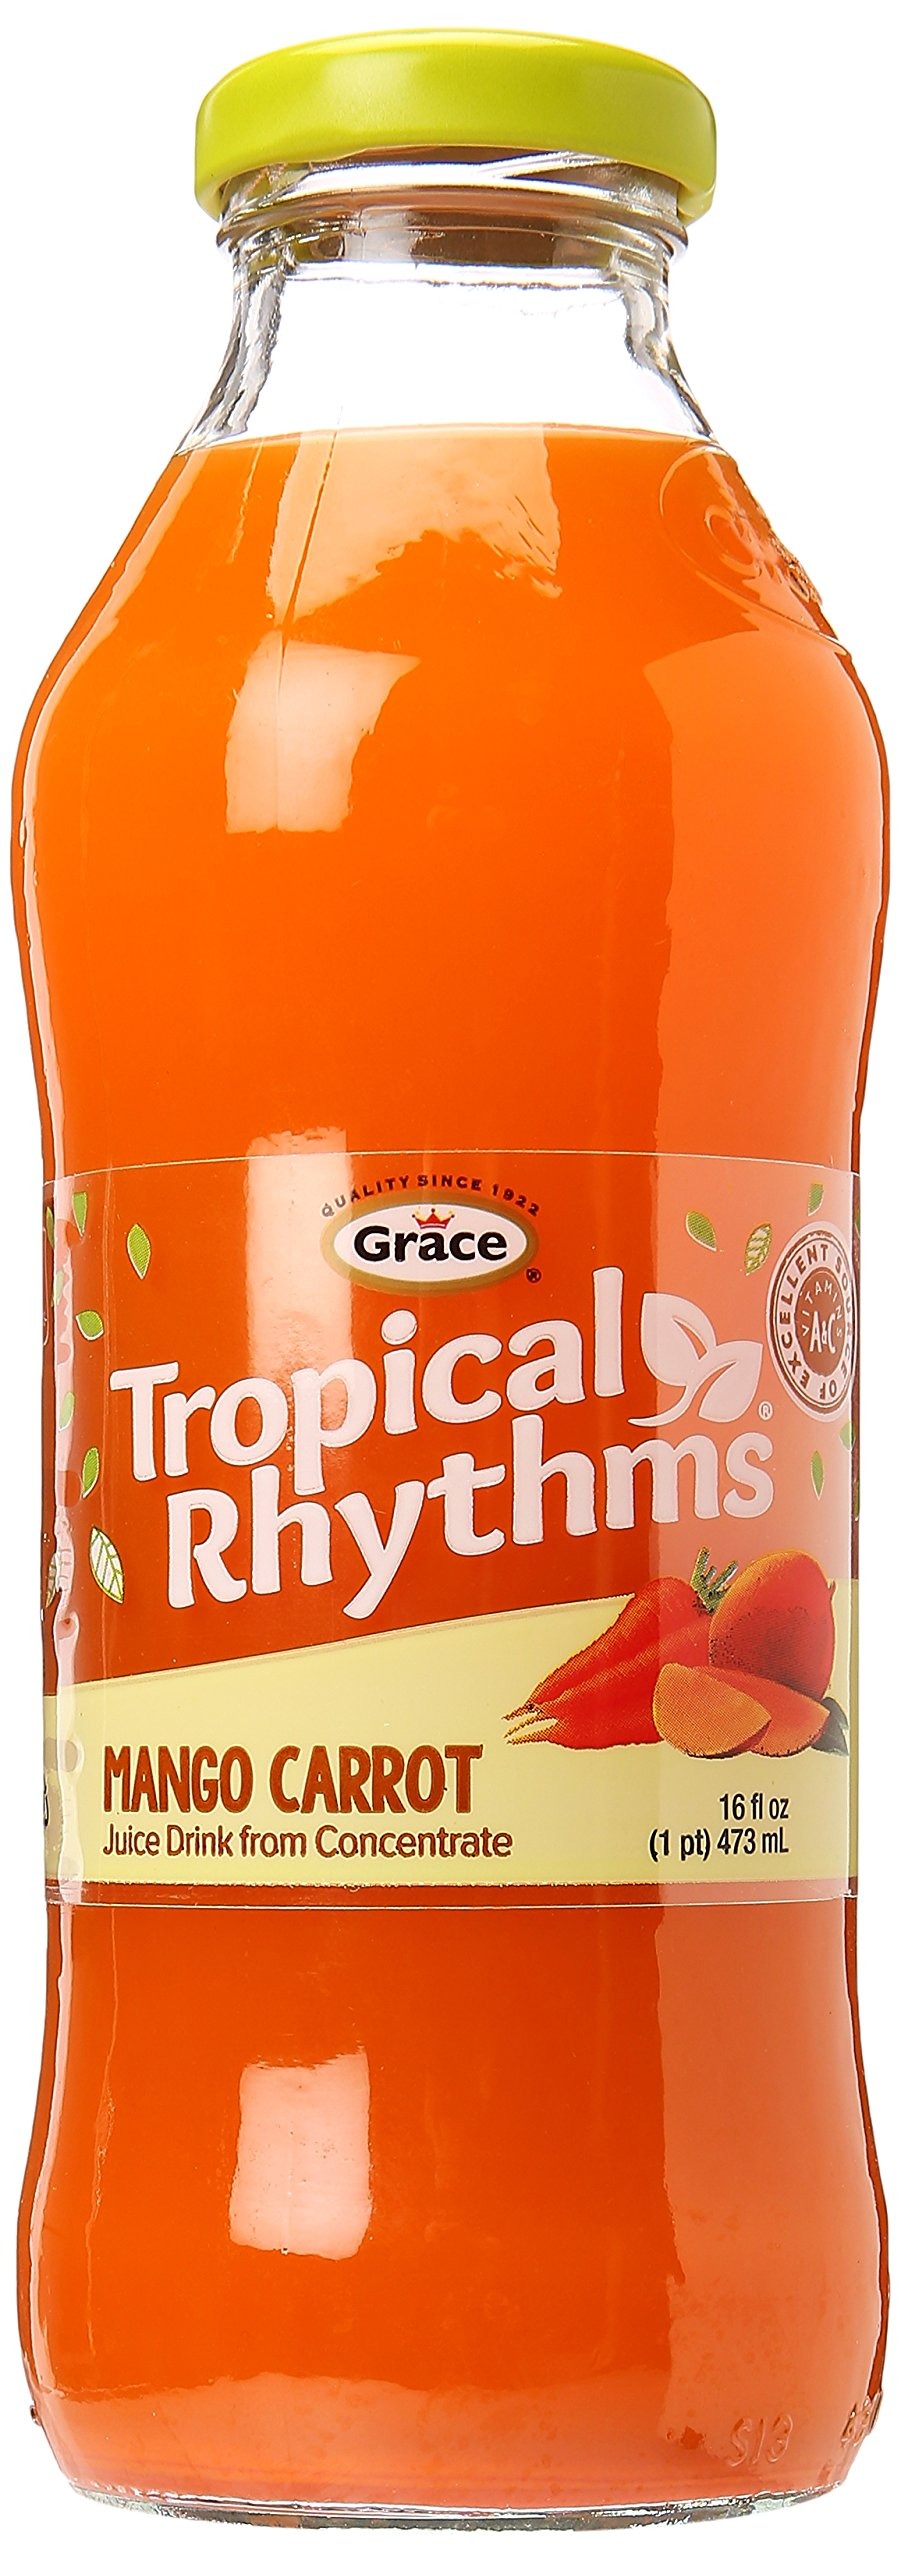
Item Name: Tropical Rhythms Mango Carrot, 16oz
Product Description: Fruit Juices
Value: 16.0
Unit: Fl Oz

Price: 1.68